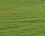
Surface type: grass